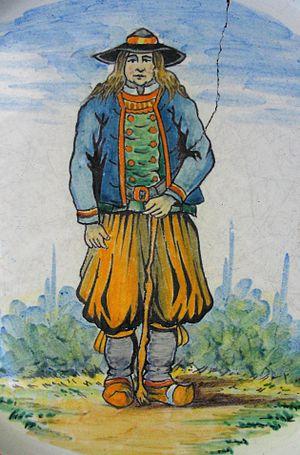
Décor au ""Petit breton"", Faïence de Quimper, signé Henriot vers 1910"
L'histoire de la Bretagne commence avec un peuplement dont les traces remontent à la Préhistoire, dès 700 000 ans av. J.-C. La période néolithique, qui commence dans ces régions vers 5000 av. J.-C., y est marquée par le développement d'un mégalithisme important se manifestant dans des sites comme le cairn de Barnenez, le cairn de Gavrinis, la Table des Marchands de Locmariaquer ou les alignements de Carnac. Au cours de sa protohistoire qui commence vers le milieu du IIIᵉ millénaire av. J.-C., le sous-sol riche en étain permet l'essor d'une industrie produisant des objets de bronze, ainsi que de circuits commerciaux d'exportation vers d'autres régions d'Europe. Durant les siècles qui précèdent notre ère, elle est habitée par des peuples gaulois comme les Vénètes ou les Namnètes, avant que ces territoires ne soient conquis par Jules César en 57 av. J.-C., puis progressivement romanisés.
Le tourisme en Bretagne concerne environ 13 millions de visiteurs par an. Secteur important de l'économie de la région, il représente un peu moins de 10 % du PIB de la région Bretagne pour un peu moins de 70 000 emplois directs. Sa saisonnalité s'étend de mai à septembre, et il intéresse essentiellement le littoral, en particulier dans les départements du Finistère et du Morbihan.
La faïence de Quimper est produite depuis 1708 dans le quartier faïencier historique de Locmaria, près du centre-ville de Quimper. Sa production s'est développée en faisant venir l'argile de Bordeaux et Rouen, bénéficiant de la présence de deux cours d'eau, l'Odet et le Steir et des forêts environnantes pour le combustible.